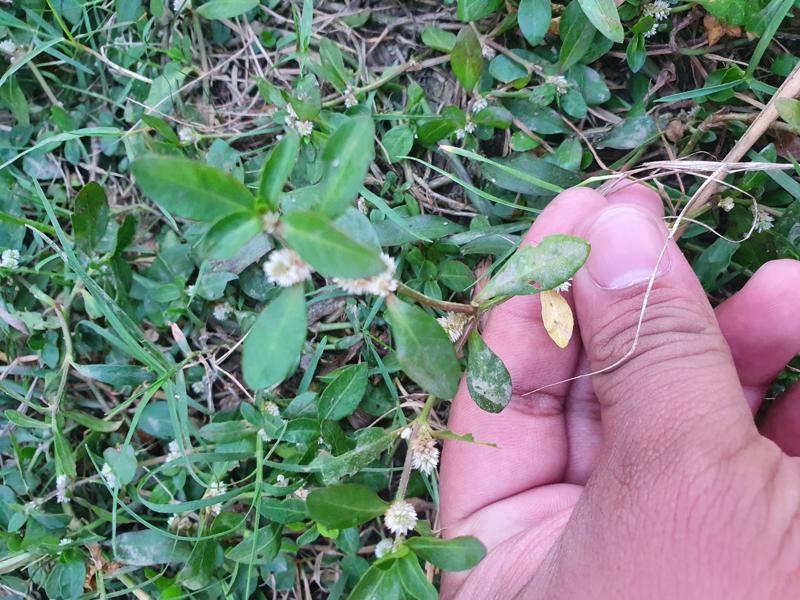
Weed species: Alternanthera philoxeroide